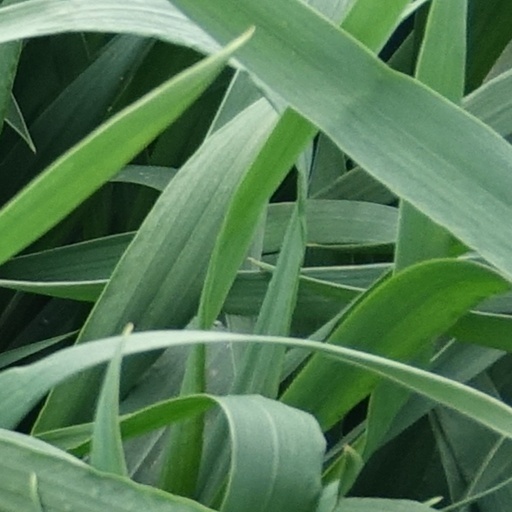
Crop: wheat